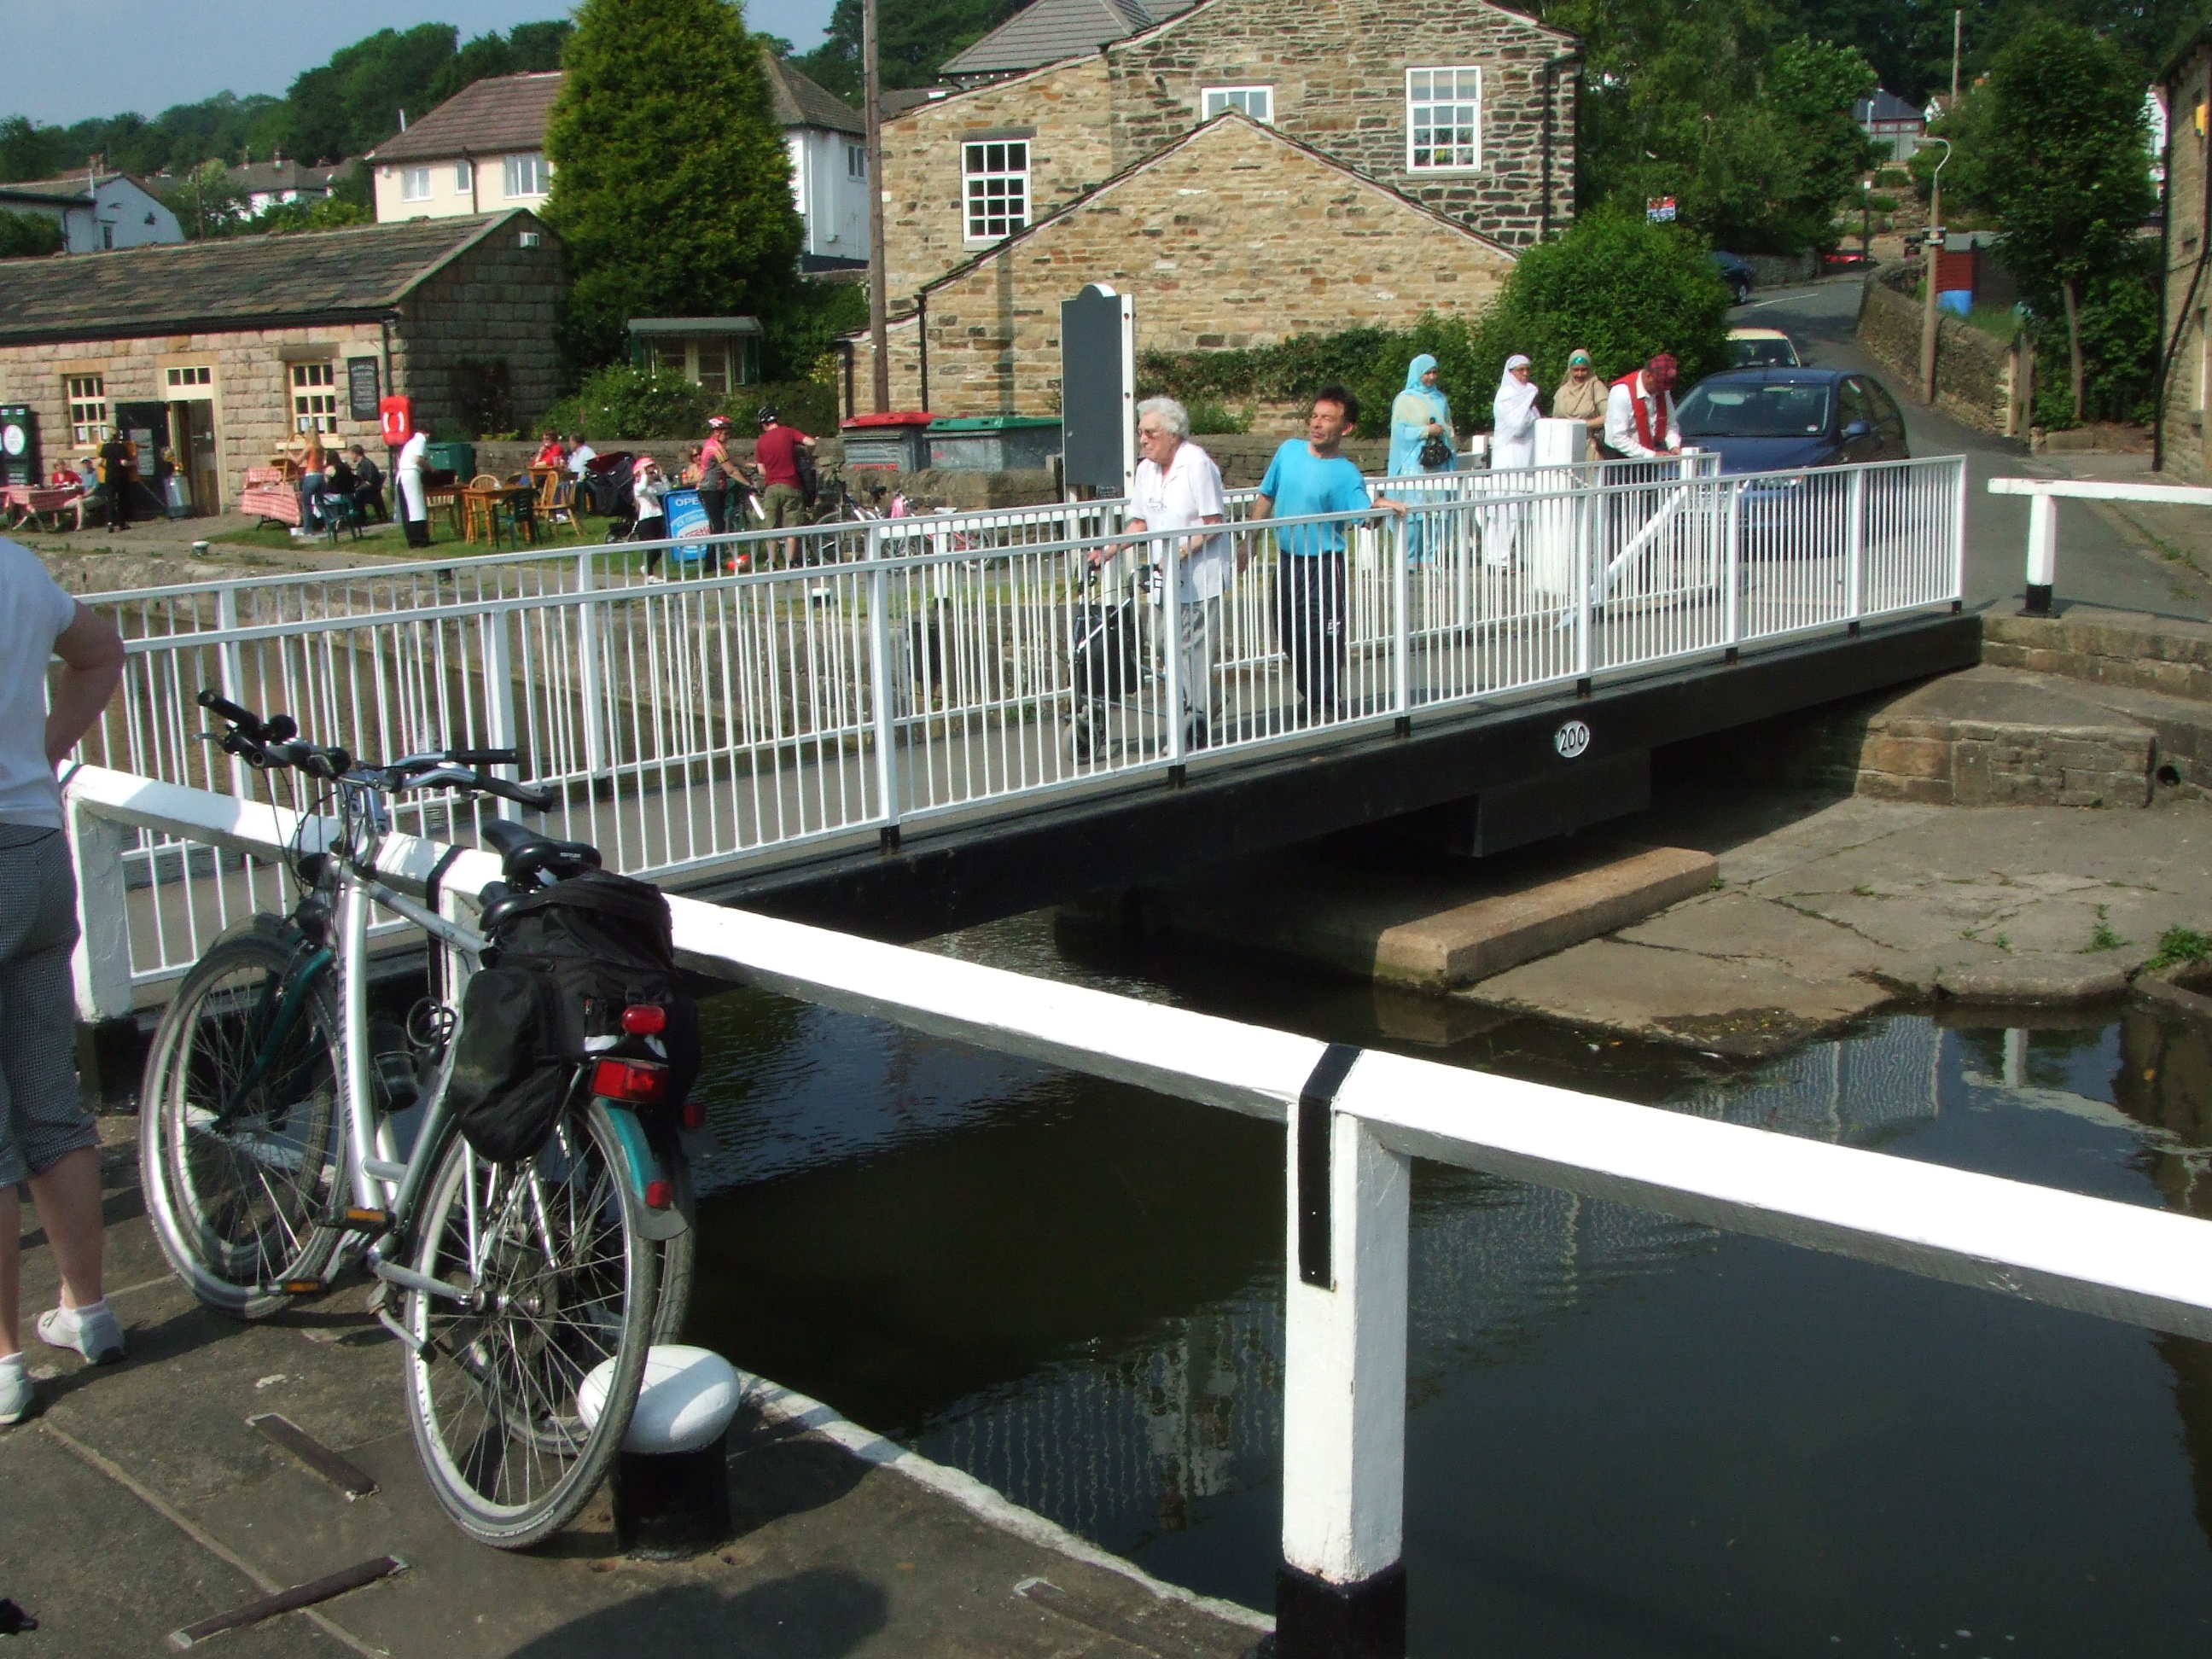
bicycle, vehicle, waterway, endurance sports